Mix 104.9

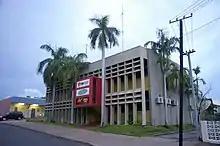
The Mix 104.9 studio, shared with Hot 100 and KIX Country 92.3

Mix 104.9 (call sign: 8MIX) is a radio station in Darwin, Northern Territory, Australia. It started broadcasting in 1997 – at the time, sister station Hot 100 was the only commercial radio station in Darwin – and has a relay in the remote town of Katherine (106.9 FM) as well as relays in smaller communities such as Pine Creek, Adelaide River and Bathurst Island.